Saint Ignatius' College, Riverview

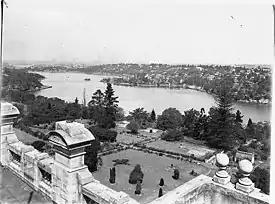
St Ignatius' campus viewed from main building, 1930s

By December 1882, with an enrolment of only 70 boys, the college extended the curriculum to include English composition, writing, music, singing, drawing, painting, Irish history and oral Latin.